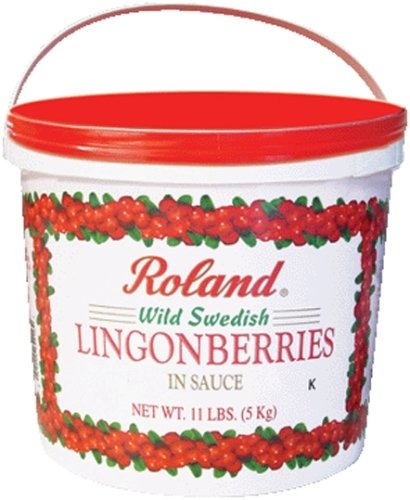
Item Name: Roland Wild Lingonberries In Sauce, 11-Pounds
Bullet Point: kosher certified
Value: 11.0
Unit: lb

Price: 83.72